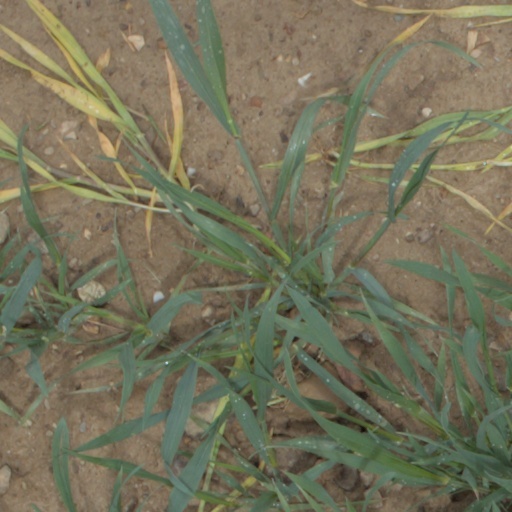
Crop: wheat